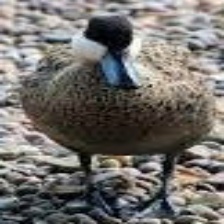
Species: PUNA TEAL
Scientific name: ANAS PUNA
ImageNet parent category: drake